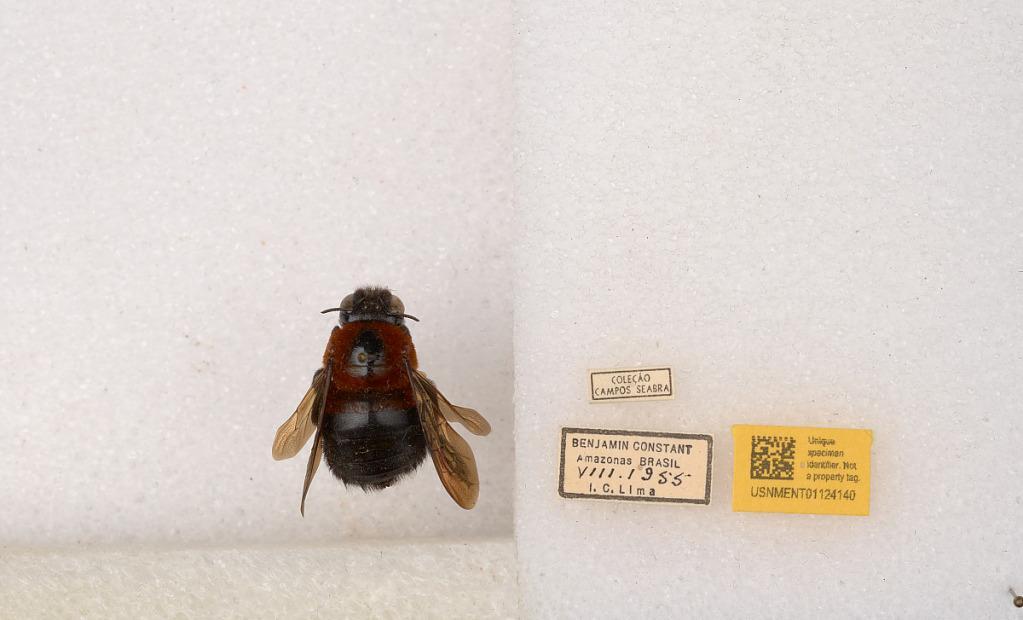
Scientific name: Xylocopa (Neoxylocopa) similis Smith
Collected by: R. Lawler
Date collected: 1955-8-1
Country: Brazil
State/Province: Amazonas
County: Benjamin Constant
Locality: Benjamin Constant